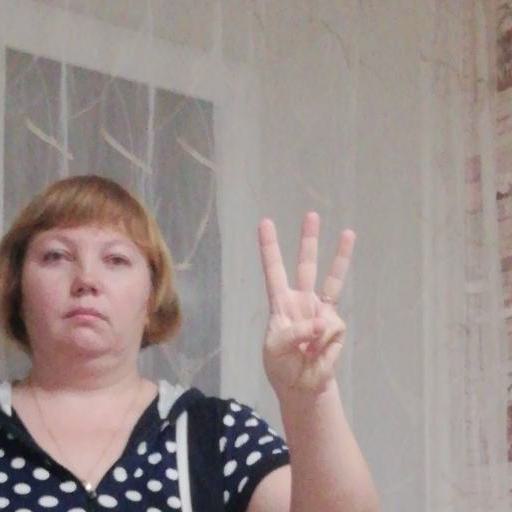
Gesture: three